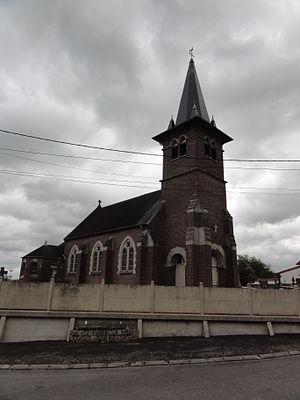
Danizy est une commune française située dans le département de l'Aisne, en région Hauts-de-France.